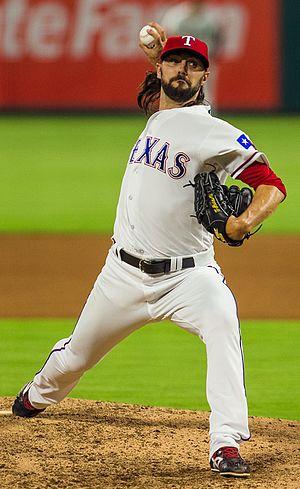
Anthony Lee Barnette est un lanceur droitier de baseball.